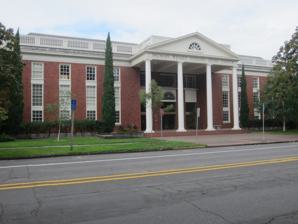
Building: Truman Wesley Collins Legal Center
Country: United States of America
Year built: 1967
Building on the Willamette University campus in Salem, Oregon, U.S. The building's exterior in 2018 The Truman Wesley Collins Legal Center houses the Willamette University College of Law at Willamette University in Salem, Oregon , United States. Located on Winter Street, just south of the Oregon State Capitol , the facility features classrooms, the law library, administrative offices, and faculty offices. The building also contains a fully functioning trial courtroom used for moot court . It houses Lady Justice , the 12-foot (3.7 m)-tall, 300-pound (140 kg) statue formerly located on the roof of the Marion County Courthouse . History The $1.1 million facility opened in September 1967. The law school building was named in honor of Truman W. Collins , a Willamette University alumni and well known businessman and philanthropist. In 1992, the Collins Legal Center went through an award-winning renovation and expansion that ended with a dedication ceremony and speech by former U.S. Supreme Court Associate Justice Sandra Day O'Connor . In her dedication speech, O'Connor advocated for civility among those in the legal profession and for avoiding personal attacks among lawyers. In December 2005, the school's moot courtroom was used for a real civil trial after the Marion County Courthouse was damaged the previous month. References